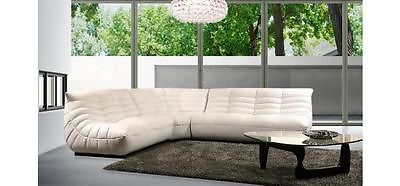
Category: sofa